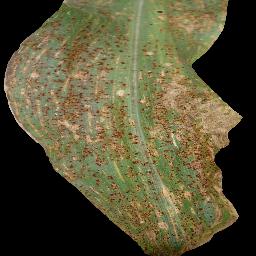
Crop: corn
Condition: (maize)_common_rust